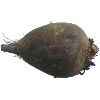
Label: beetroot